Véritables Préludes flasques (pour un chien)

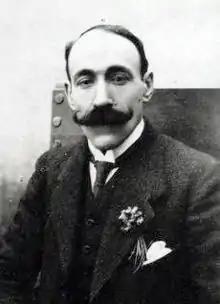
Ricardo Viñes in 1919

Satie dedicated the "Véritables Préludes flasques (pour un chien)" to pianist Ricardo Viñes, who gave the successful premiere of the work at a concert of the Société Nationale de Musique at the Salle Pleyel in Paris on April 5, 1913. Viñes would become the foremost champion of Satie's keyboard music through the early 1920s, premiering several of his compositions. Satie was delighted by the "irresistibly droll air of secrecy" of his interpretations. Viñes was also the piano teacher of Francis Poulenc, an important Satie protégé and future member of Les Six.